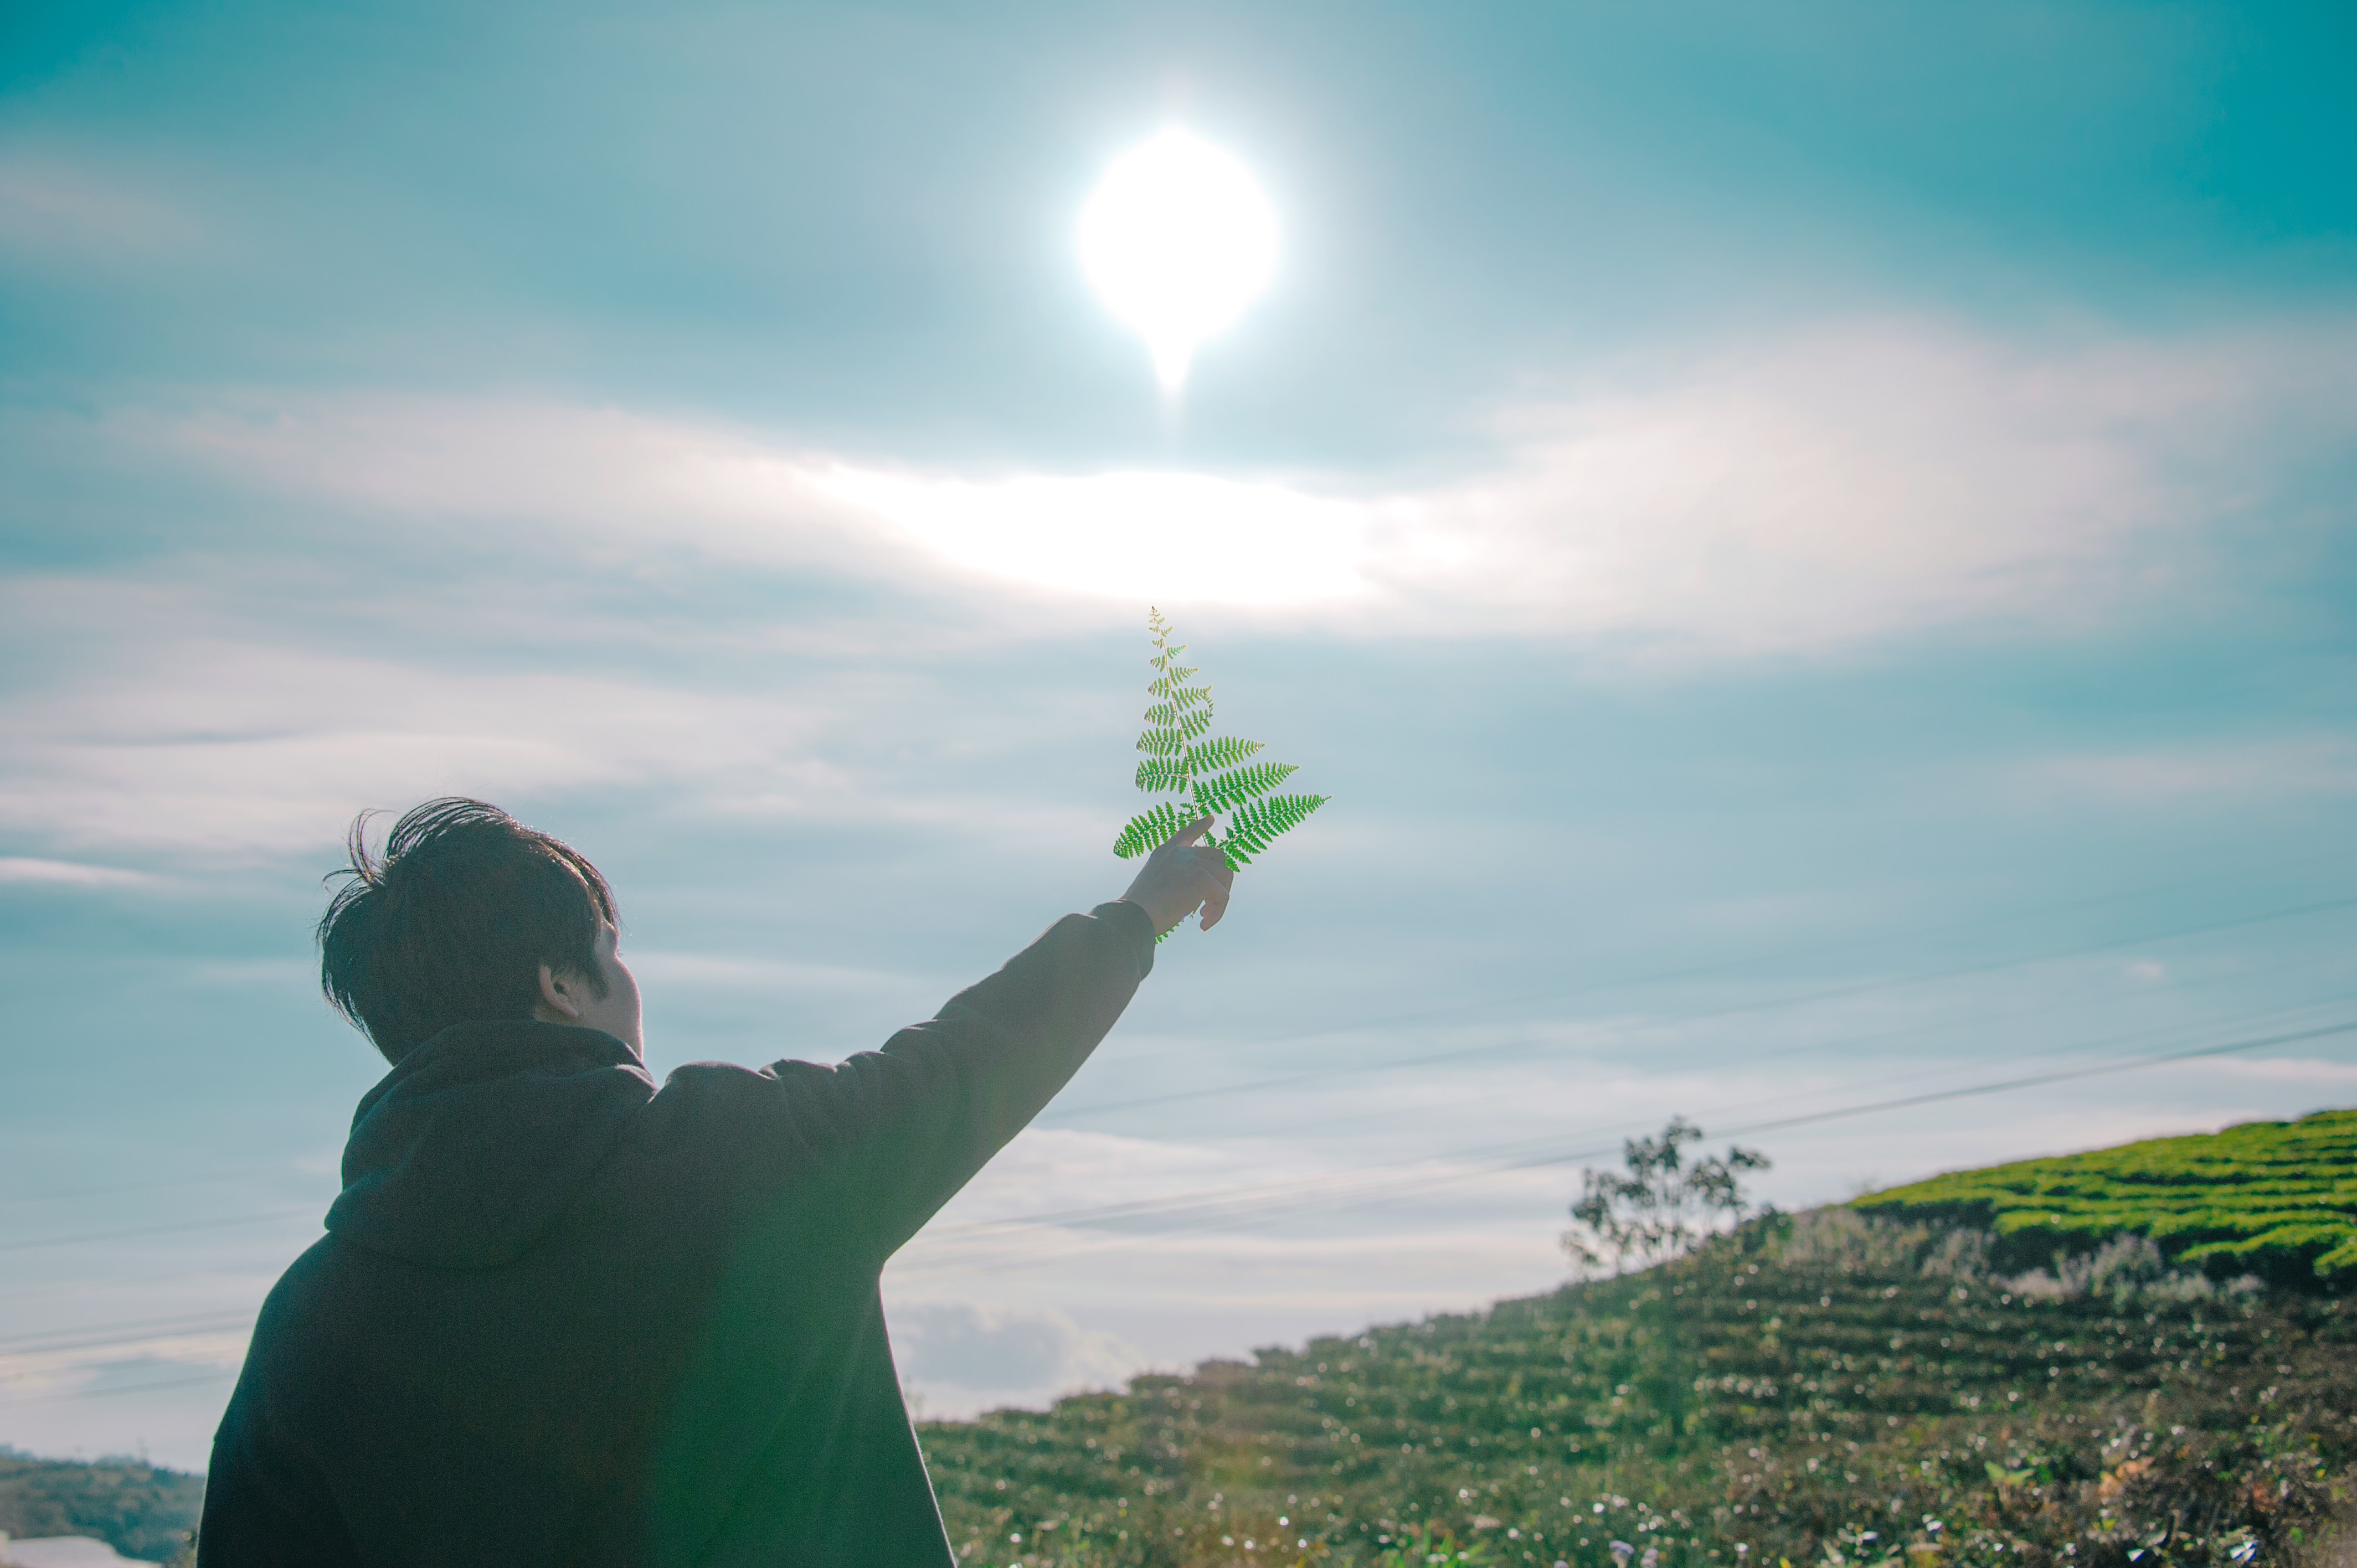
portrait, landscape, boy, natural, sun, sunshine, sky, green, cloud, daytime, tree, leaf, sunlight, morning, field, grass, horizon, sea, hill, energy, vacation, plant, stock photography